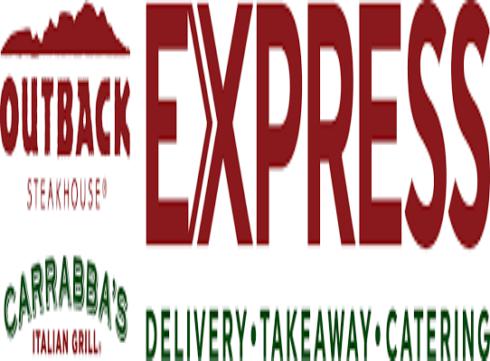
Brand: Carrabba's Italian Grill
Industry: Food